2011 Pacific typhoon season

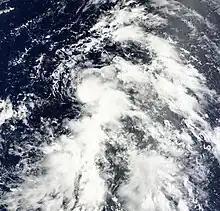
A developing tropical depression on August 20, which failed to be a tropical storm in its lifecycle

The following weak tropical depressions were also monitored by one or more of the warning centers, however they were either short lived or did not significantly develop further. On May 31, the JMA reported that a tropical depression had developed at the southern end of a shear line, about to the southeast of Hong Kong, China. During that day as the depression moved towards the north-northeast, a trough of low pressure located over Hainan island and dry cold air wrapping into the depression's circulation inhibited further development of the depression. The depression then degenerated into an area of low pressure during the next day, before it dissipated during June 2. On June 14, the JMA reported that a tropical depression had developed within an area of moderate vertical windshear, about to the southwest of Manila, Philippines. During that day the depression moved to the north-northwest, before the system dissipated during the next day. On July 16, the JMA reported that a tropical depression had developed about to the east of Hanoi in northern Vietnam, however it quickly weakened after interacting with land. On August 19, a low-pressure area developed east-northeast of Guam. Early on August 20, the system developed a broad area of low level circulation center and a good divergence aloft becoming more well defined. Later that day, the JMA upgraded the system to a tropical depression southeast of the Bonin Islands. On August 22, the system started interacting with an anticyclone and was exposed to a strong vertical wind shear, prompting the JMA to stop monitoring the system as a tropical depression, as the system dissipated to a remnant low. However, at midnight, the same day, the remnants regenerated, and the JMA started tracking the system as a tropical depression again, until it last appeared near Okinawa, Japan on August 25, as the system dissipated completely. On September 14, the JMA started to monitor a tropical depression that had developed about to the southeast of Taipei in Taiwan. During that day, the depression remained near stationary, before becoming stationary, the JMA then last noted the depression late on September 15, as it was absorbed by Typhoon Roke.